Question: What is by the street?
Tambaya: Mene a kusa da titi?
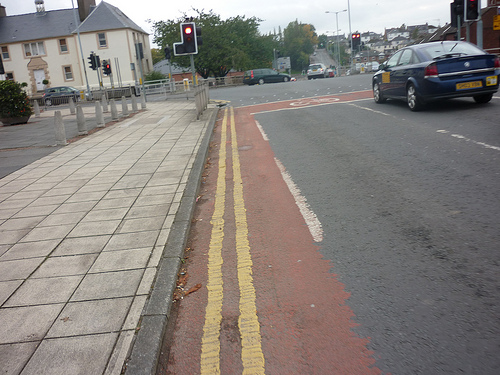
Answer: Large house.
Amsa: Babban gida.